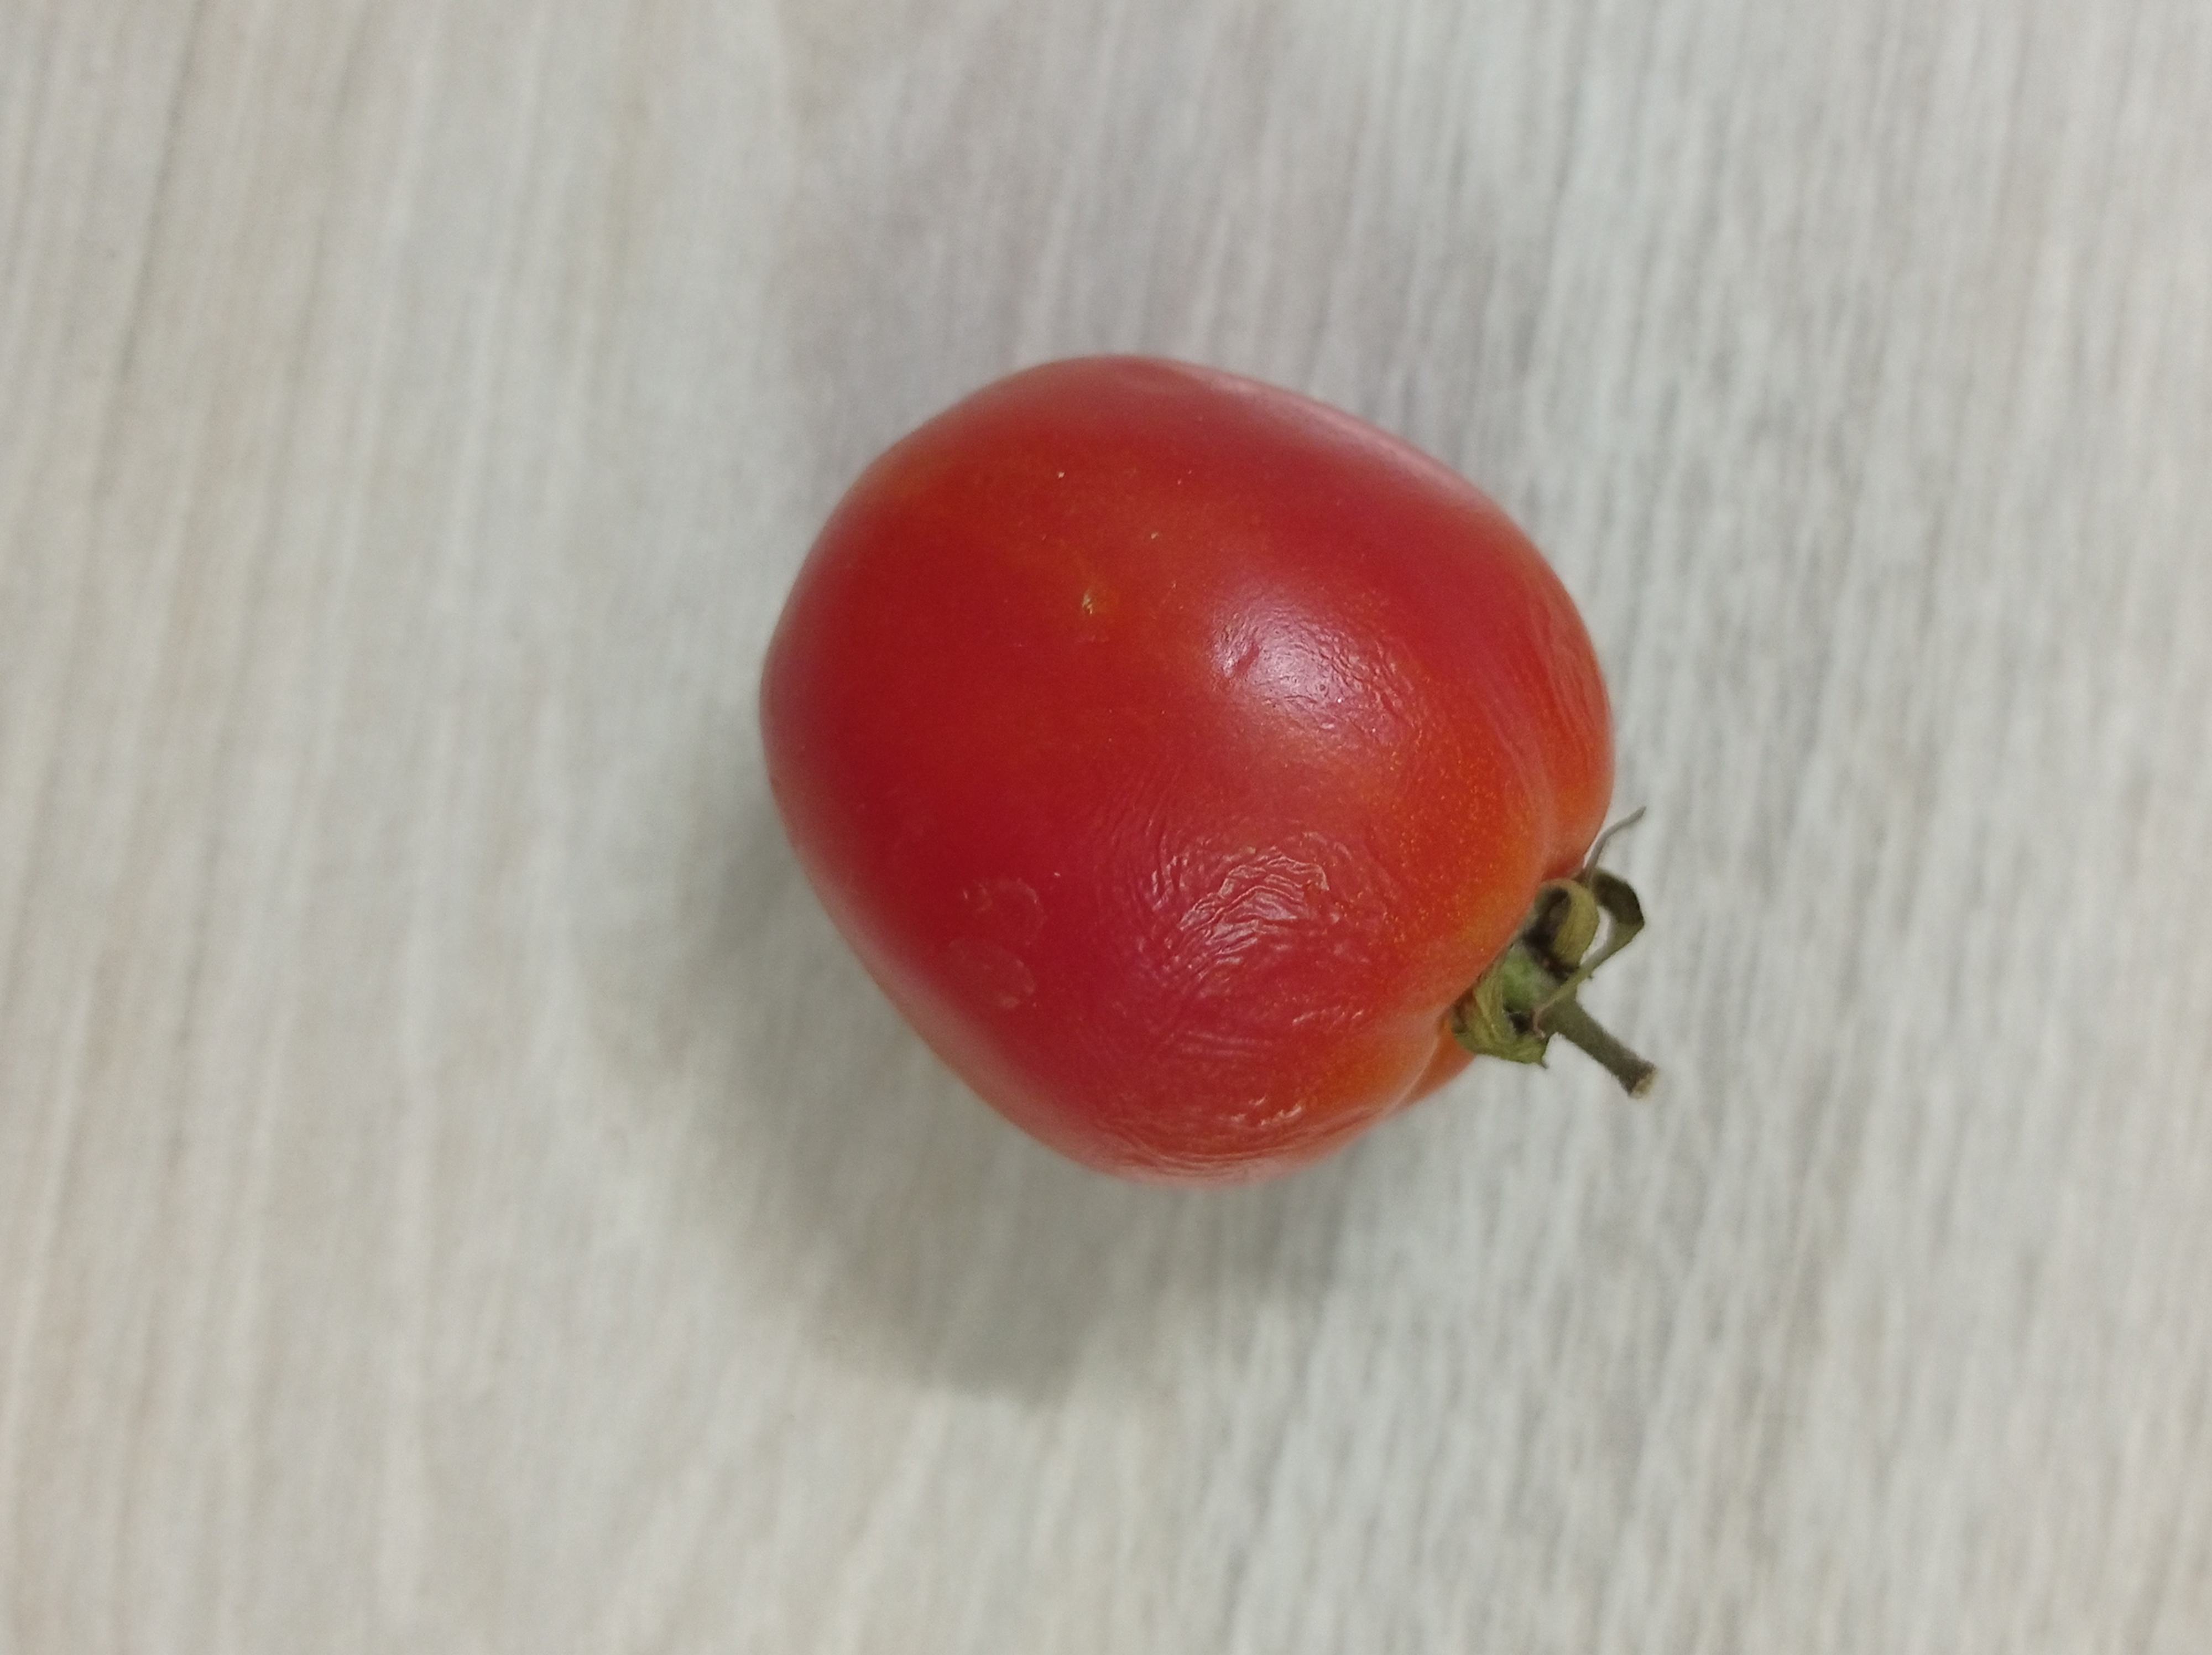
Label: Fresh